Garudimimus

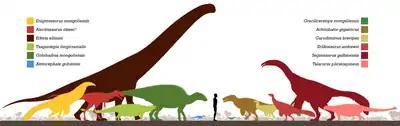
"Garudimimus" compared to the named dinosaurian fauna of the Bayan Shireh Formation ("Garudimimus" in light yellow, third from the right)

The known remains of "Garudimimus" were unearthed from the Late Cretaceous Bayan Shireh Formation at the Bayshin Tsav locality. This formation is mainly composed by claystones and sandstones with concretions and characterized by mudstones and yellowish-brown medium grained sandstones. The presence of caliche, fluvial and lacustrine sedimentation at various localities indicates that this formation was deposited by meandering rivers and other large water bodies on an alluvial plain (flat land consisting of sediments deposited by highland rivers) under a semi-arid climate. Bayshin Tsav itself, is interpreted to have been deposited under fluvial environments. Using calcite U–Pb measurements, the age of the Bayan Shireh Formation has been dated from about 95.9 ± 6.0 million to 89.6 ± 4.0 million years ago during the Cenomanian-Santonian stages.